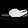
Label: Sneaker